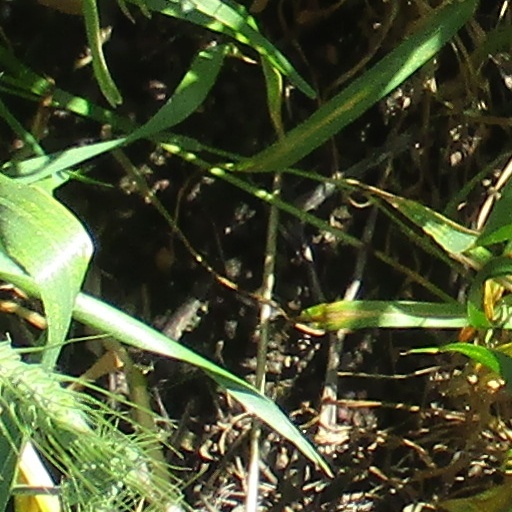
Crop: wheat